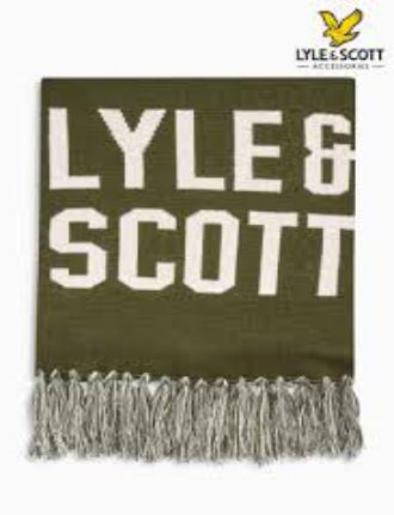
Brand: lyle
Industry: Clothes